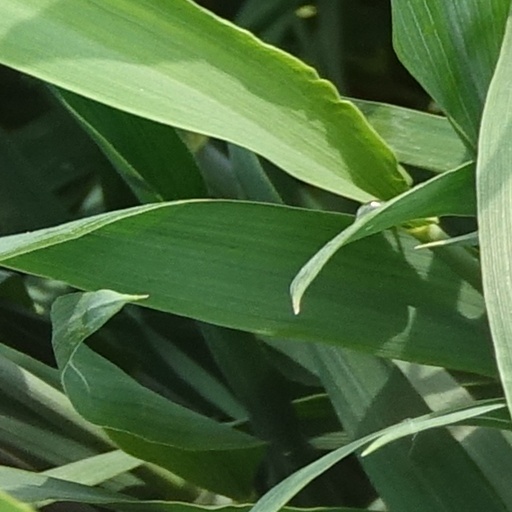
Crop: wheat